Cyncoed

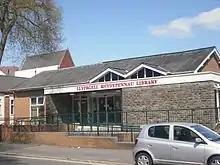
Rhydypennau Library

Rhydypennau Library is situated near Cardiff High School. Refurbished in 2006–2007, modifications to the entrance included installing automatic doors and replacing existing ramps. New windows were also fitted and fascia boards were replaced. Accessible facilities for disabled people were introduced.